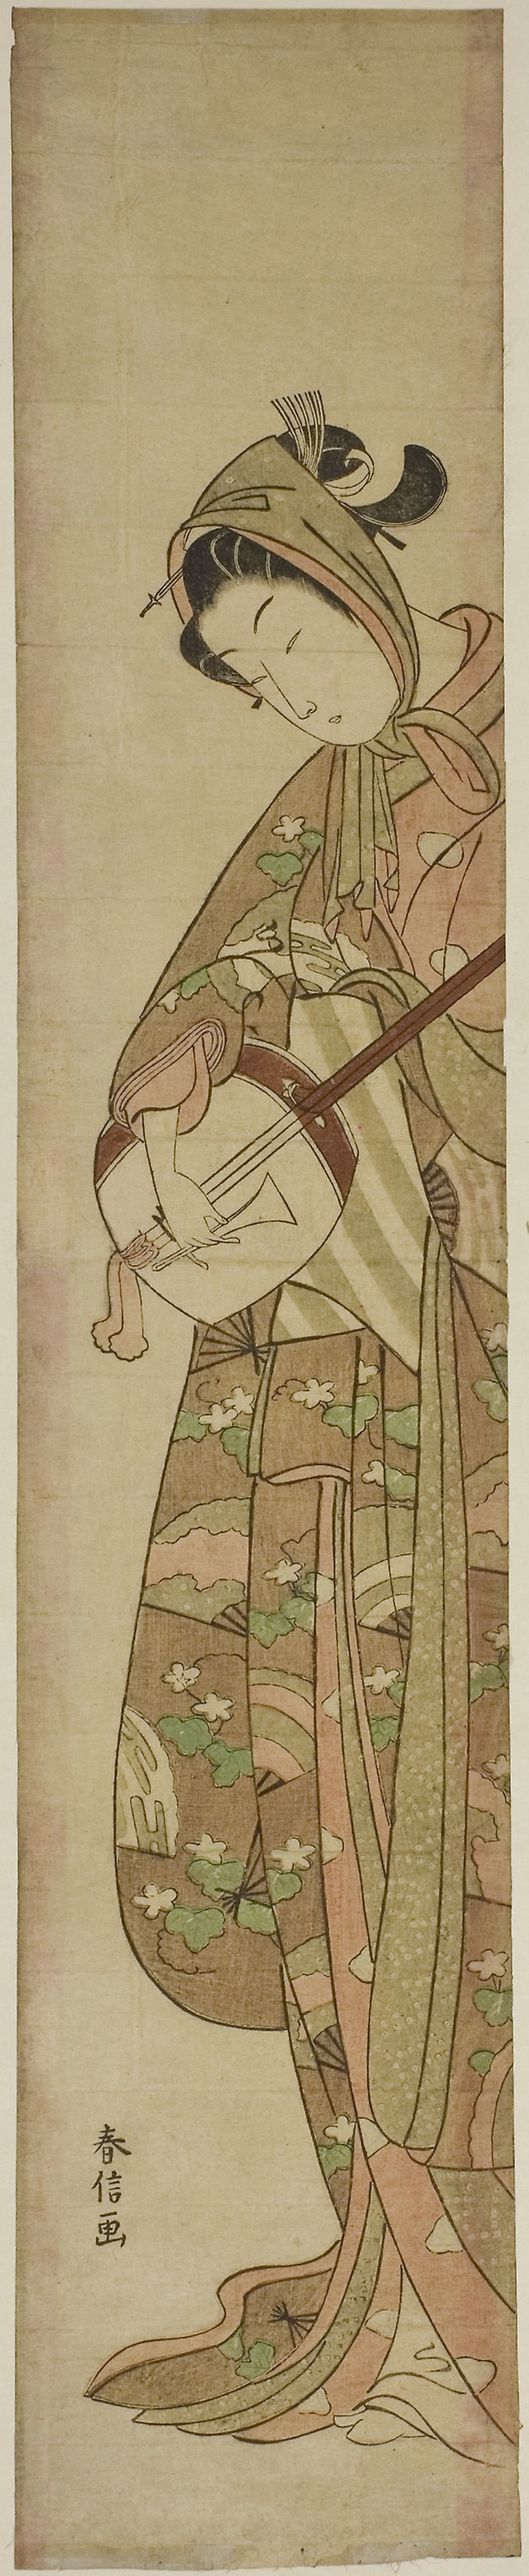
string instrument, musical instrument, art, plucked string instruments, illustration